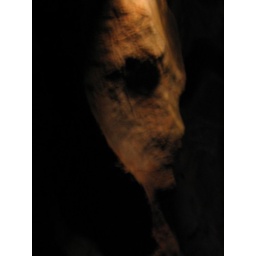
i saw this face half in shadow looking at me from the cave wall